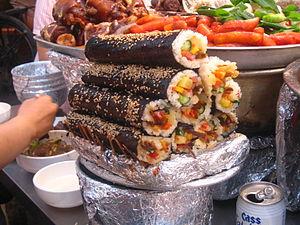
Le gimbap est un en-cas ou un repas très populaire en Corée. Il est fait de riz blanc, d'huile de sésame grillé et divers autres ingrédients, l'ensemble étant roulé dans une algue séchée du genre Porphyra, servi froid et coupé en tranches de la taille d'une bouchée. Le gimbap est souvent mangé lors des pique-niques ou d’événements en extérieur, ou comme un déjeuner léger avec du kimchi.